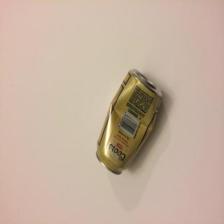
Label: cans